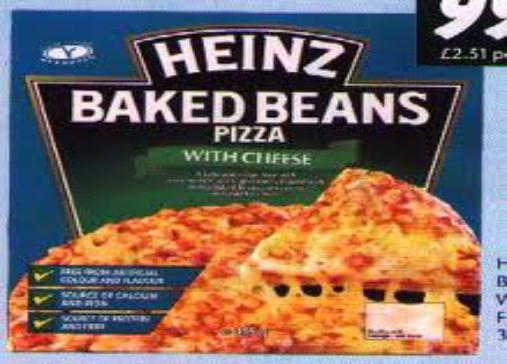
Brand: Heinz Baked Beans
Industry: Food